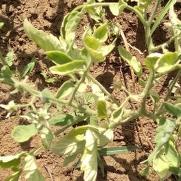
Crop: Tomato
Condition: mite-d